Zhadnost: The People's Party

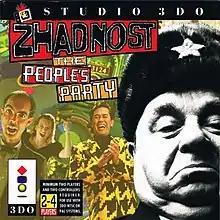

Zhadnost: The People's Party is a video game developed and published by British company Studio 3DO for the 3DO.